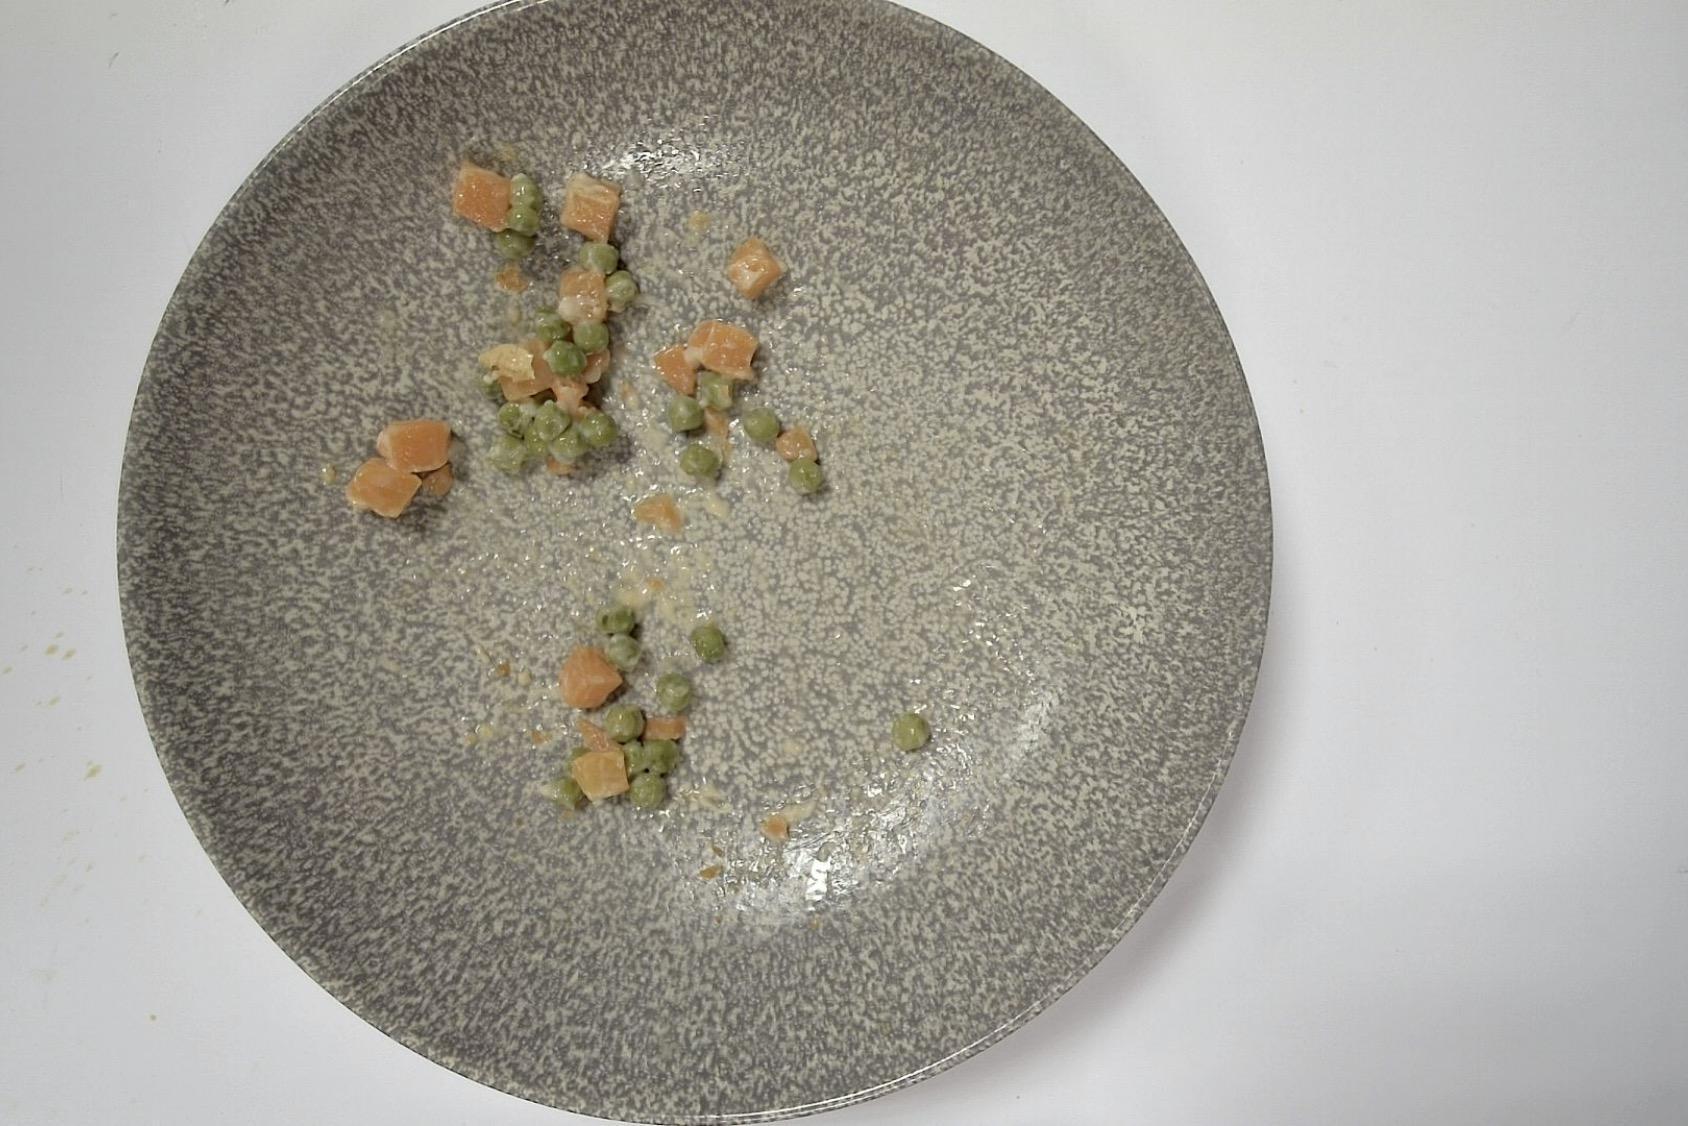
Dish: Hühnerfrikassee mit Erbsen, Karotten und Reis
Portion size: Normale Portion
Ingredients: rice, vegetable-based-cream, carrot, peas, light-sauce-or-white-sauce, chicken-strips
Weight as served: 358 g
Energy as served: 394,19 kcal (1.647,67 kJ)
Fat: 18,81 g (saturated: 4,265 g)
Carbohydrates: 29,29 g (sugar: 7,985 g)
Protein: 24,43 g
Salt: 2,03 g
Weight after return: 334 g
Energy after return: 367,764 kcal